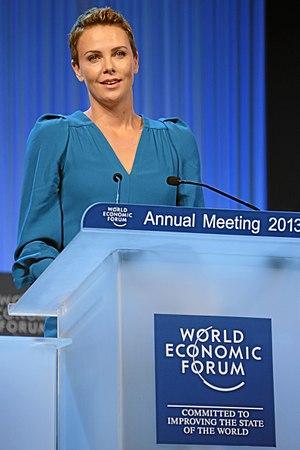
Charlize Theron, née le 7 août 1975 à Benoni, est une actrice, productrice et mannequin sud-africaine, naturalisée américaine.